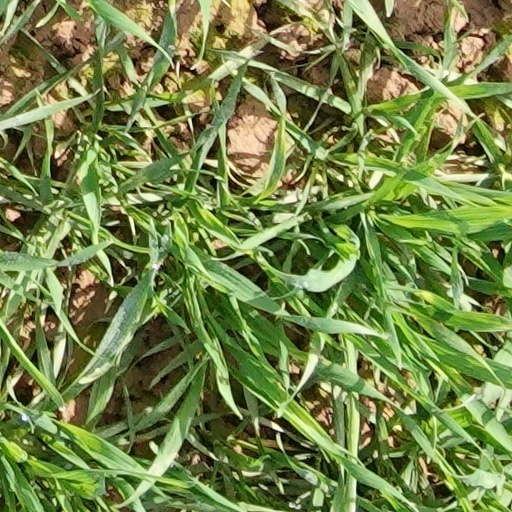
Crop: wheat